Simon Chesterman

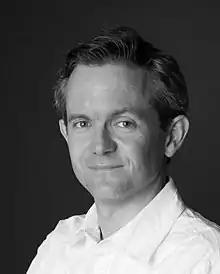

Simon Chesterman is an Australian legal academic and writer who is currently a vice provost at the National University of Singapore and dean of the NUS College. He was the dean of NUS Faculty of Law from 2012 to 2022. He is also senior director of AI governance at AI Singapore, editor of the "Asian Journal of International Law" and co-president of the Law Schools Global League.